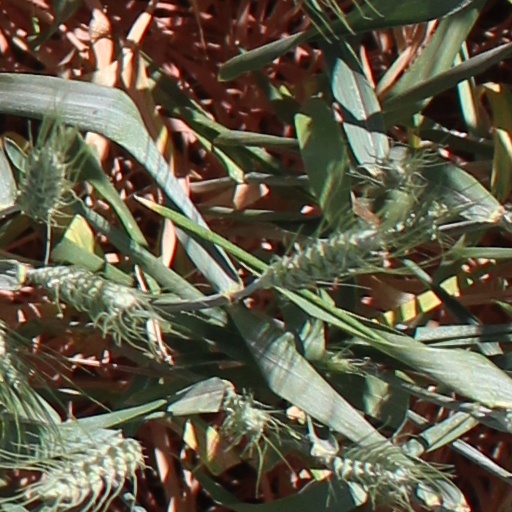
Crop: wheat